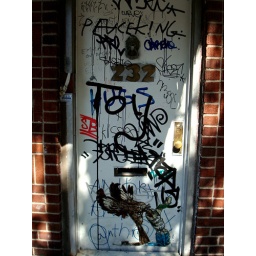
Woodcut with 4 layer stencil on paper pasted on door by street artist ELBOW-TOE.